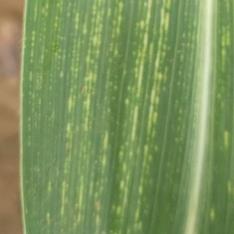
Crop: Maize
Condition: stripe-d